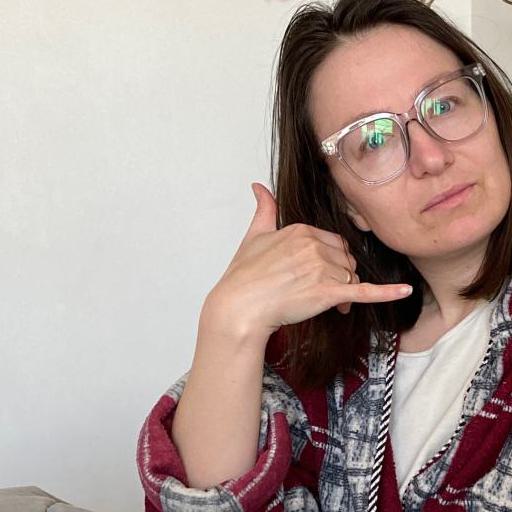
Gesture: call